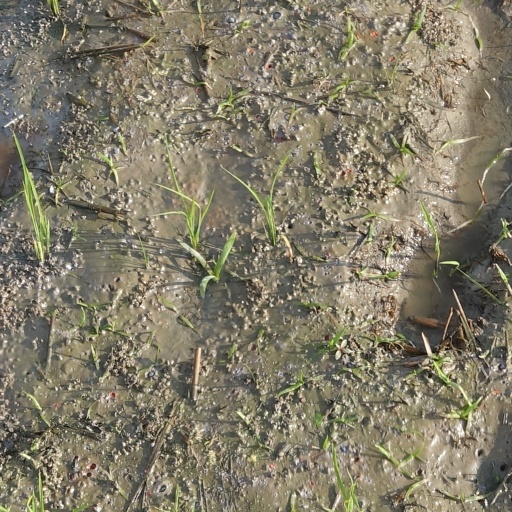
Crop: rice